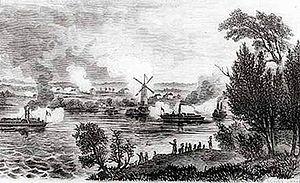
La bataille du Moulin-à-Vent est une bataille qui s'est produite en novembre 1838 pendant la Rébellion du Haut-Canada. Les forces loyaliste du Haut-Canada repoussèrent une tentative d'invasion des « Chasseurs » qui étaient basés aux États-Unis. Le site de la bataille a été désigné lieu historique national du Canada en 1920.
John Alexander Macdonald est un juriste et homme d'État canadien. Il est le 1ᵉʳ Premier ministre du Canada, de 1867 à 1873 puis de 1878 à 1891. Il est considéré comme l'un des principaux Pères de la Confédération. Figure dominante de la politique canadienne, sa carrière s'est étendue sur près d'un demi-siècle. Il est resté Premier ministre pendant 19 ans, une durée dépassée seulement par William Lyon Mackenzie King.